Talking Heads (Body of Proof)

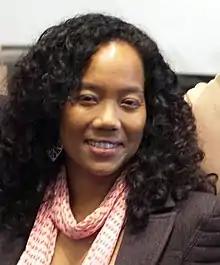
Director of this episode Christine Moore and regular cast member Sonja Sohn ("pictured") have previously worked together on the series, "The Wire".

"Talking Heads" was written by Diane Ademu-John and directed by Christine Moore. Moore is best known for directing episodes of "The Wire", which starred Sonja Sohn who currently plays Detective Samantha Baker in "Body of Proof". Daniel Licht who has worked on the series since its inception, returned to compose the music for the episode. Actor Kelly AuCoin (best known for his role in "Gossip Girl" and "The Good Wife") guest starred in the episode as Mike Walsh. Mary Mouser (best known for her role in "Life Is Wild") made another re-appearance as Lacey Fleming, Megan's daughter. Regular cast member John Carroll Lynch who plays Detective Bud Morris, did not appear in this episode, although was credited.